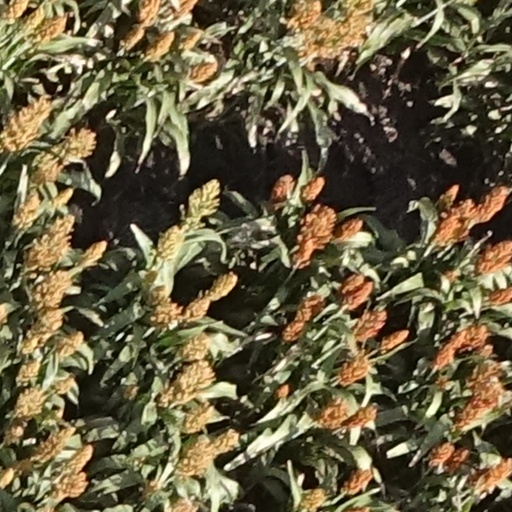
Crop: sorghum